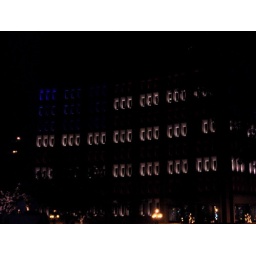
This building in the monument circle is lit up as the American flag at night.